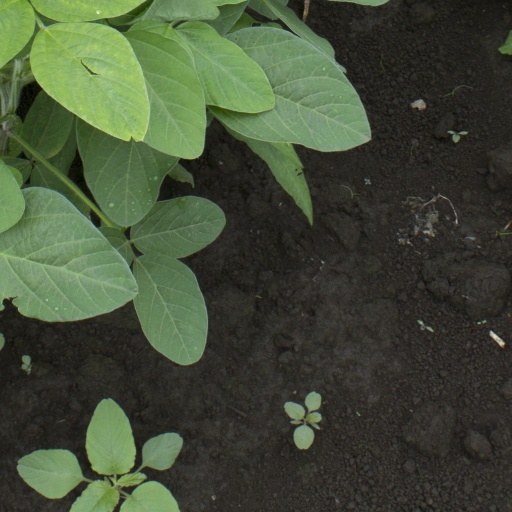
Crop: soybean